Wilhelm Schmidt (linguist)

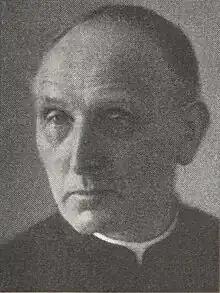
Wilhelm Schmidt

Wilhelm Schmidt (February 16, 1868 — February 10, 1954) was a German-Austrian Catholic priest, linguist and ethnologist. He presided over the Fourth International Congress of Anthropological and Ethnological Sciences that was held at Vienna in 1952.